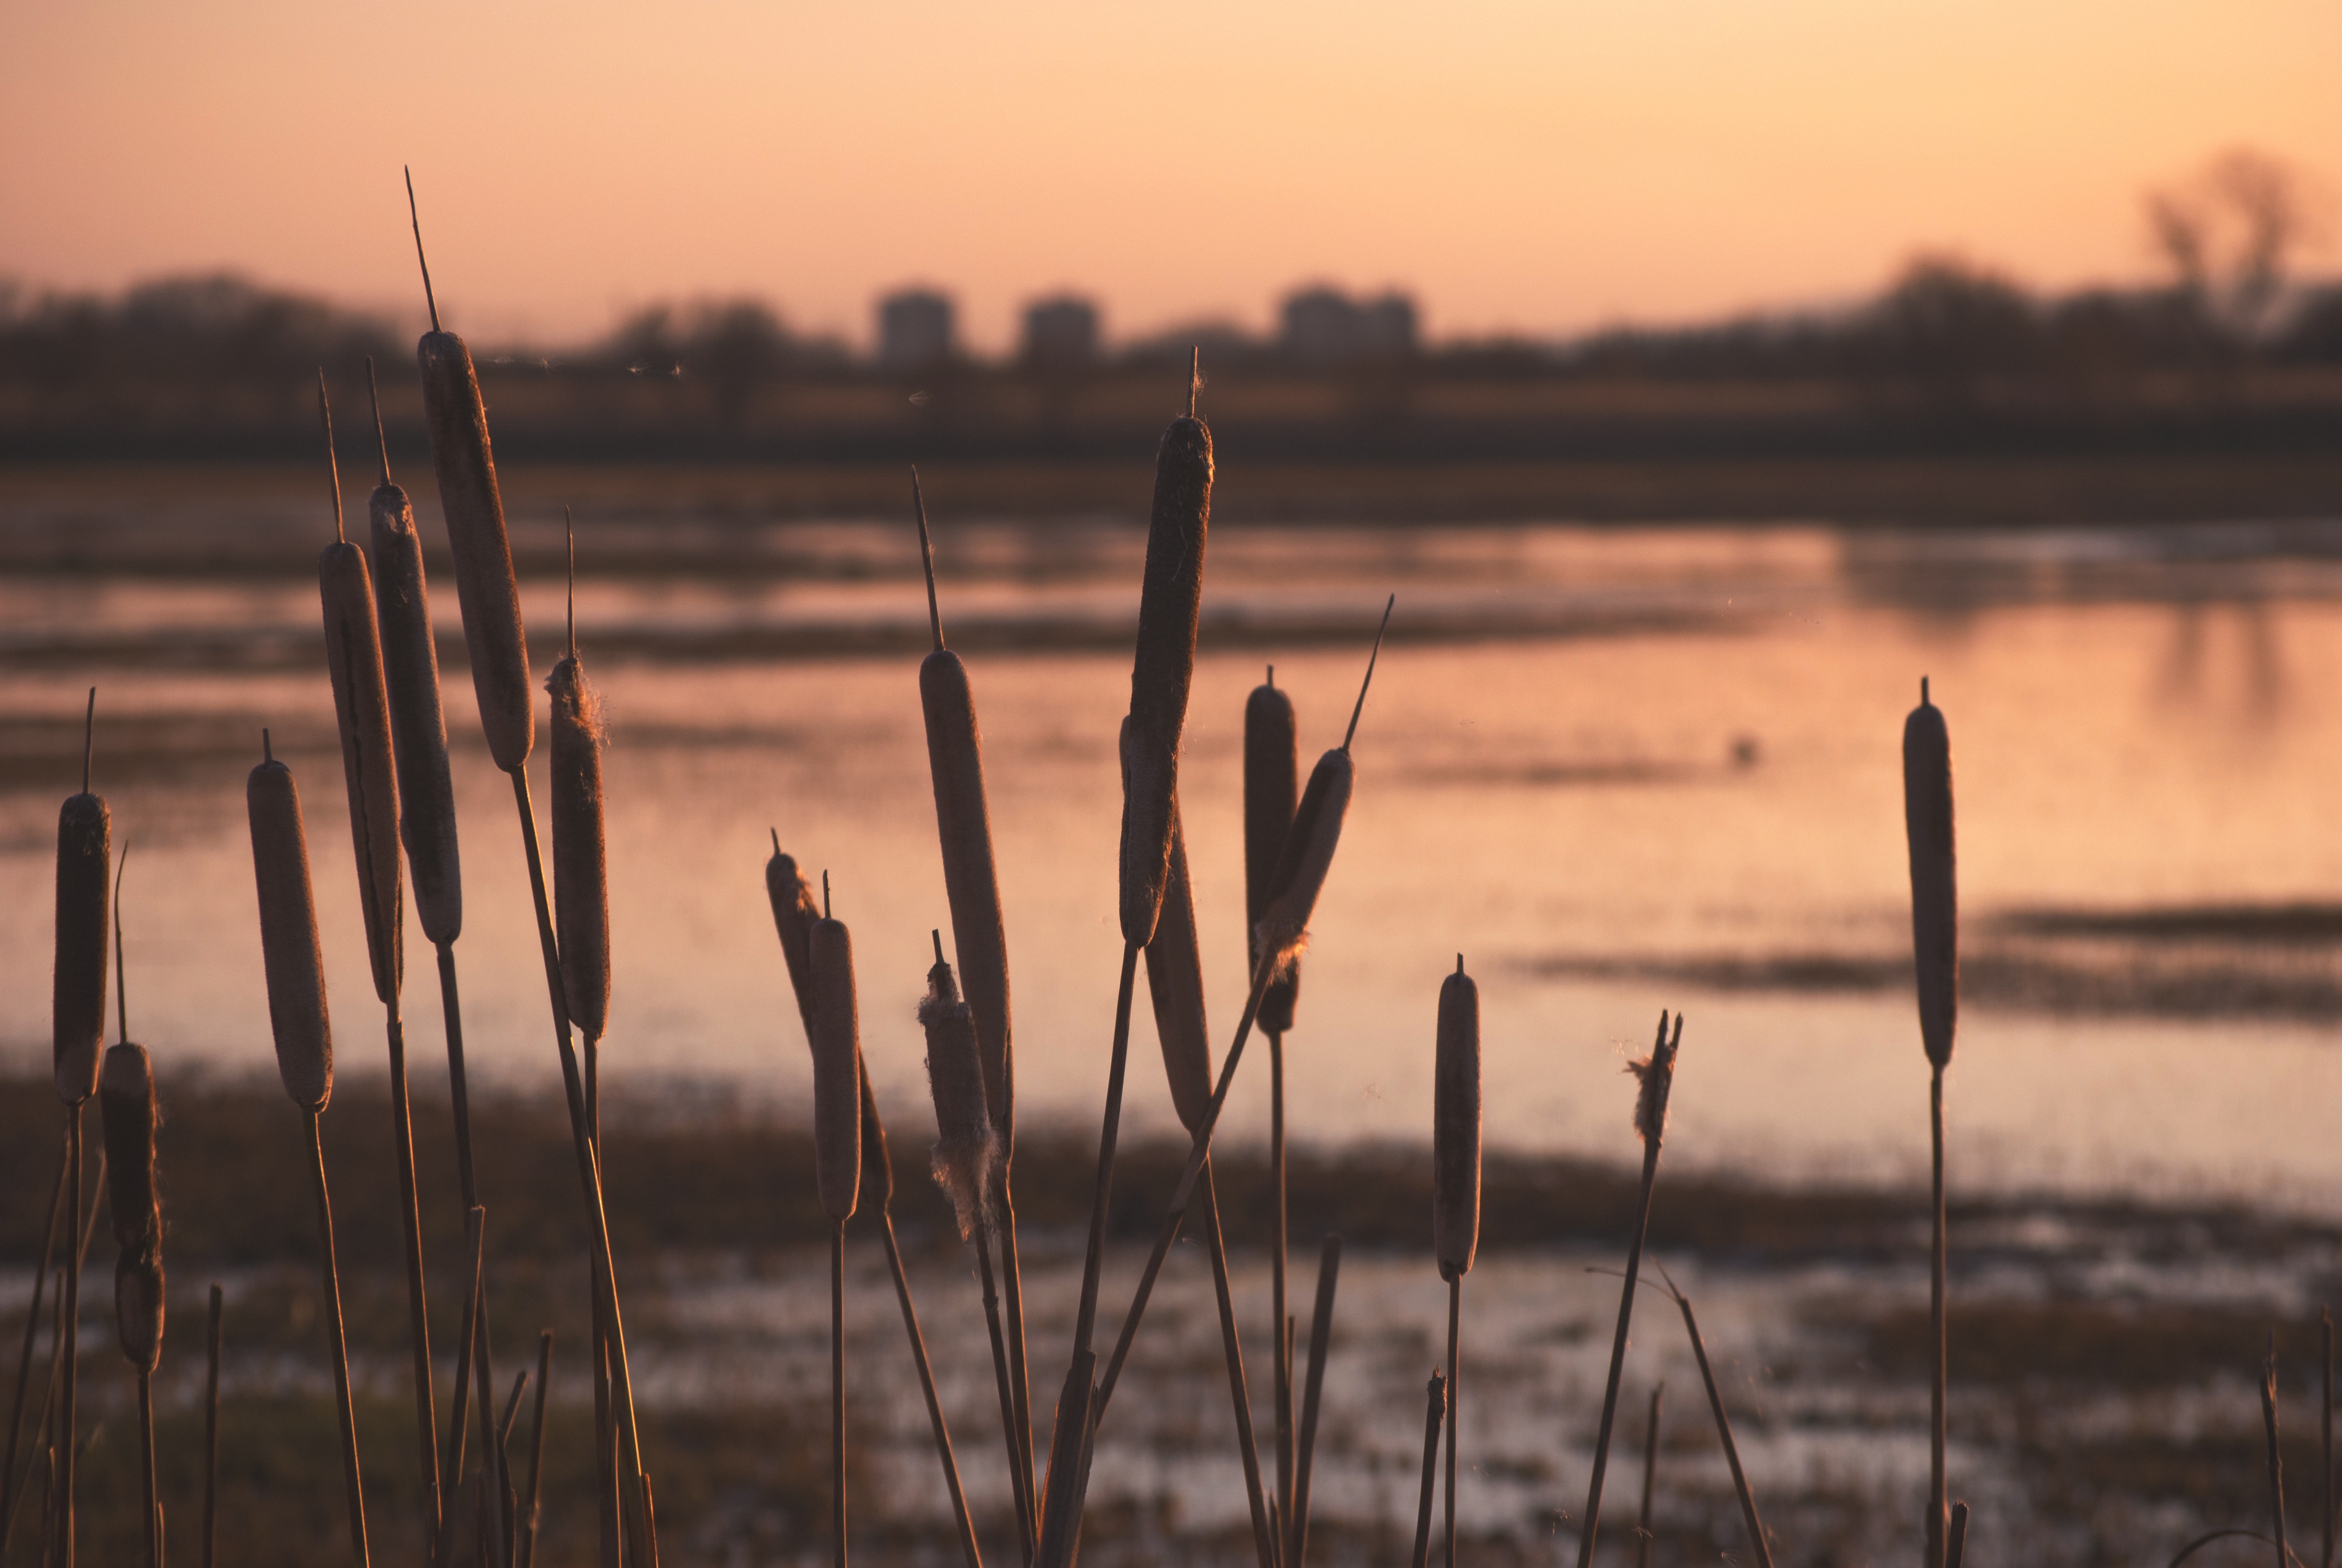
sea, water, nature, horizon, marsh, sunrise, sunset, sunlight, morning, shore, lake, dawn, dusk, evening, reflection, wetland, habitat, atmospheric phenomenon